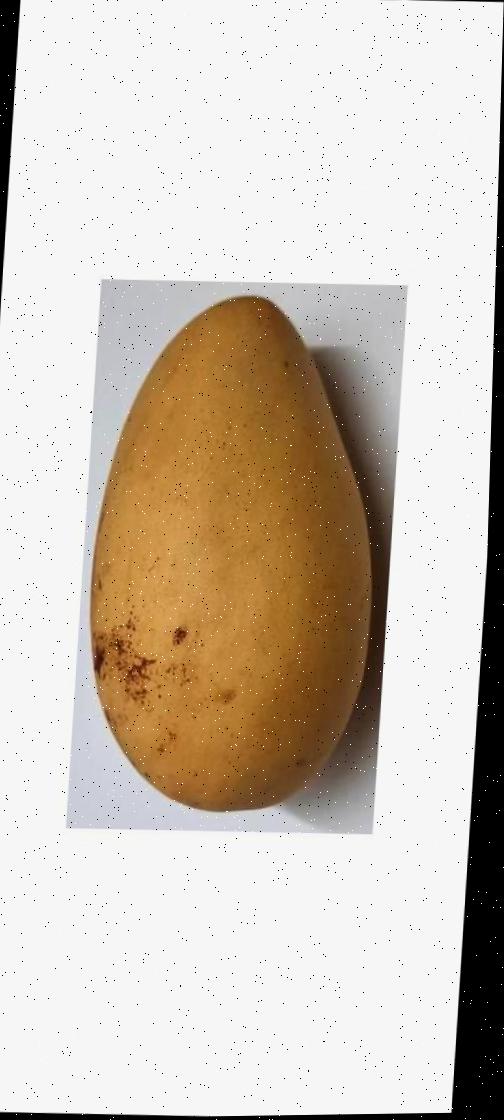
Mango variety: Katimon